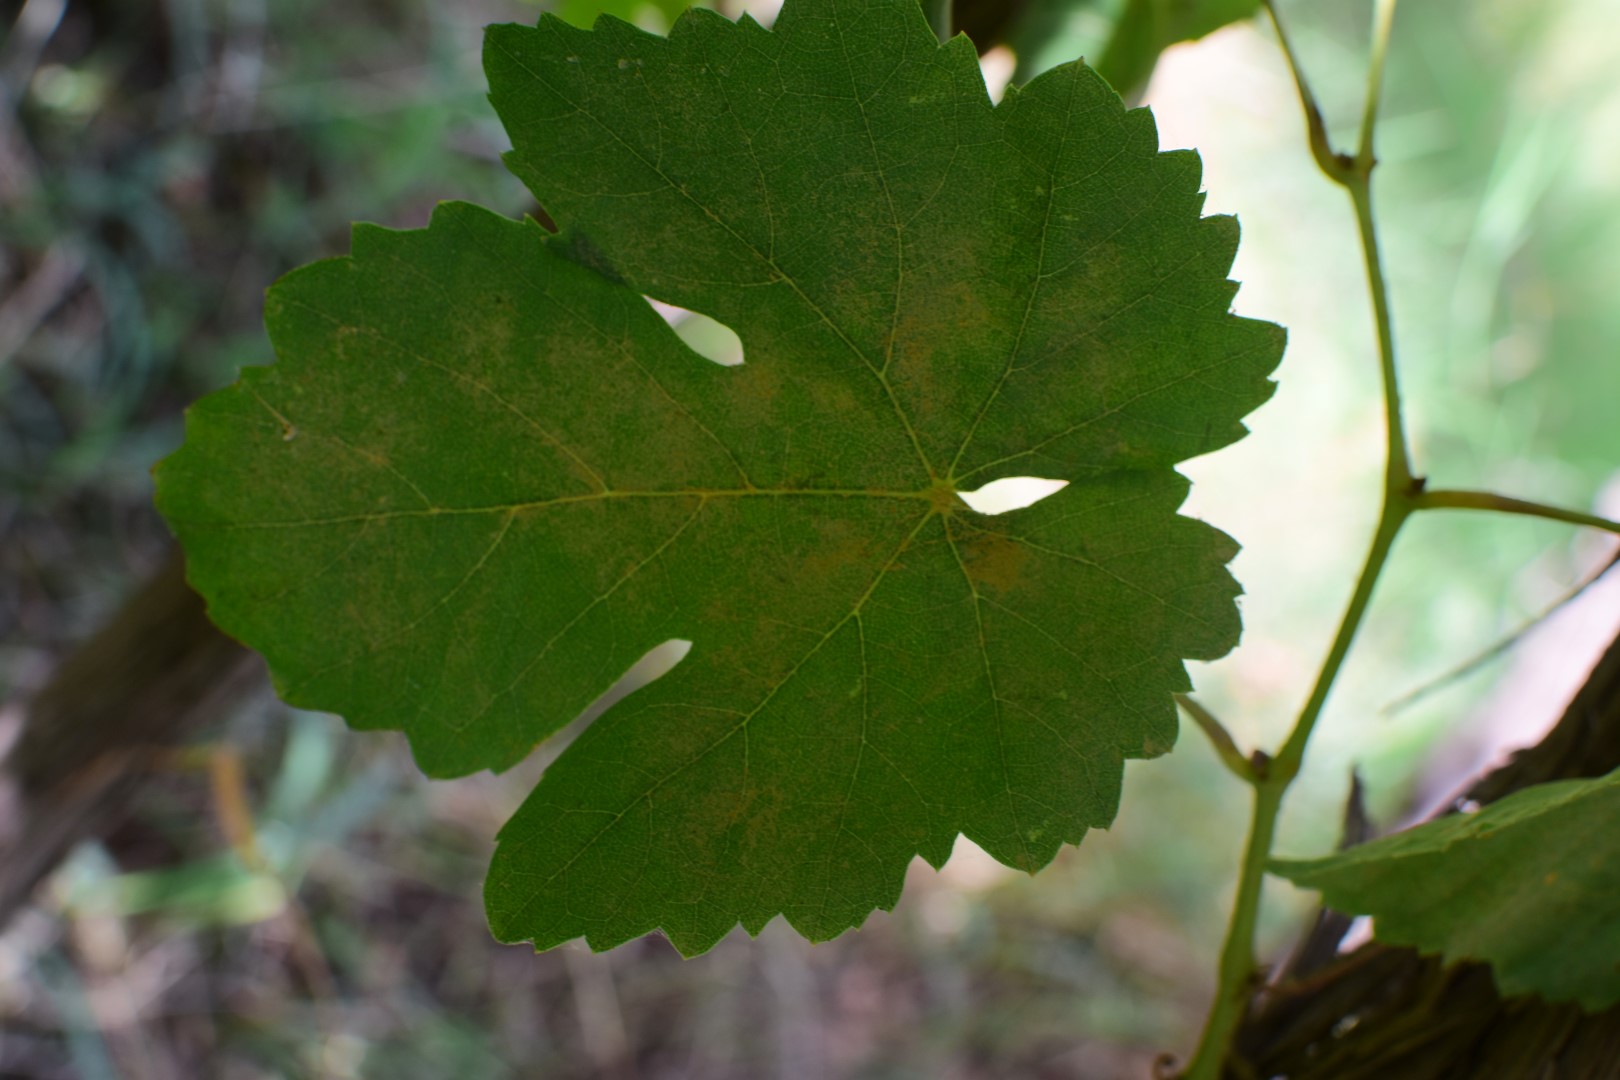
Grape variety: Thompson Seedless